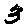
Label: 3